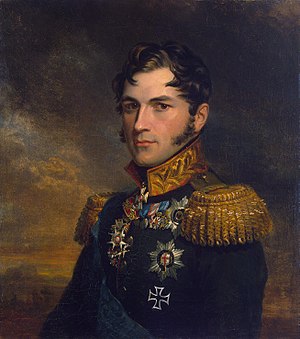
Leopold 1. af Belgien
Portræt af Leopold 1. udført af George Dawe
Leopold 1. var konge af Belgien fra 1831 til 1865. Han blev Belgiens første konge den 21 juli 1831 efter landets uafhængighed fra Nederlandene.